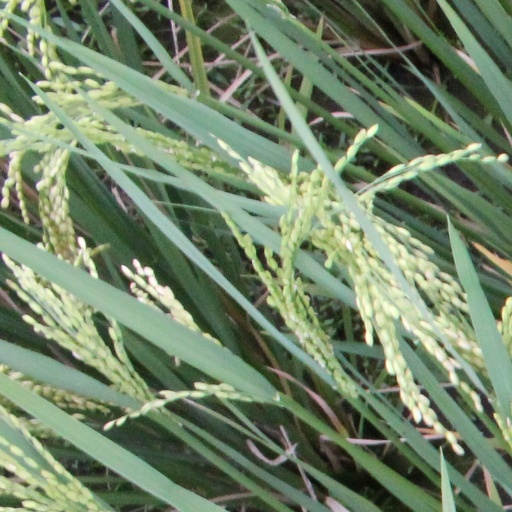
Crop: rice